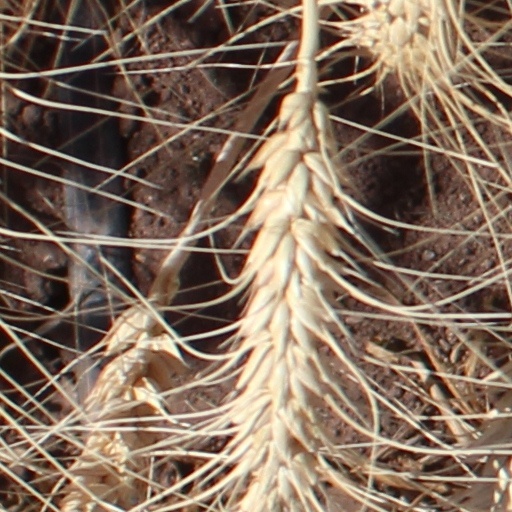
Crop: wheat